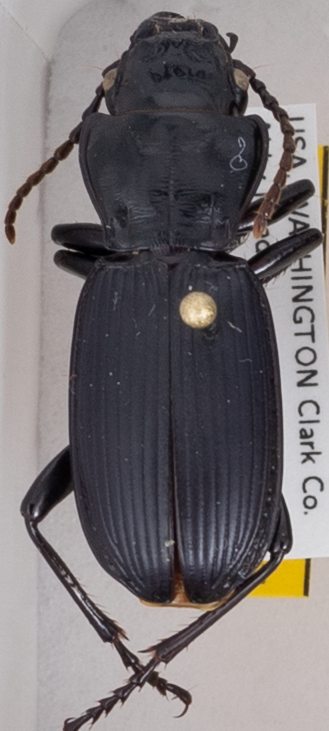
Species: Pterostichus lama
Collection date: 2018-06-26
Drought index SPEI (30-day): -0.926
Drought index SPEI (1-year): -0.572
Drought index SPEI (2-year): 0.71